2008 Fordham Rams football team

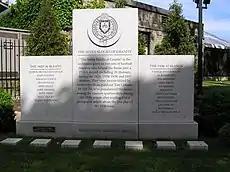
The Seven Blocks of Granite Monument, west of Coffey Field grandstand

The 2008 Fordham Rams football team was an American football team that represented Fordham University during the 2008 NCAA Division I FCS football season. Fordham finished second-to-last in the Patriot League, a year after winning the league title.